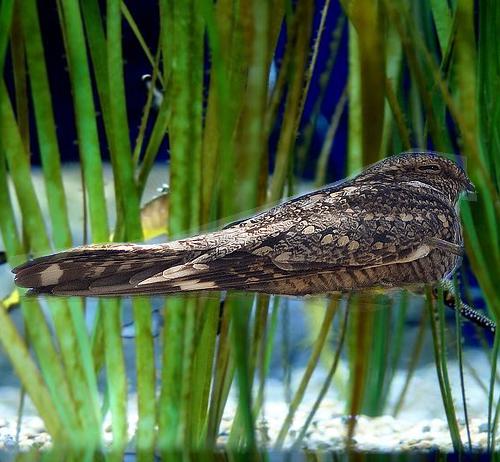
Bird species: Nighthawk
Bird type: landbird
Background: land